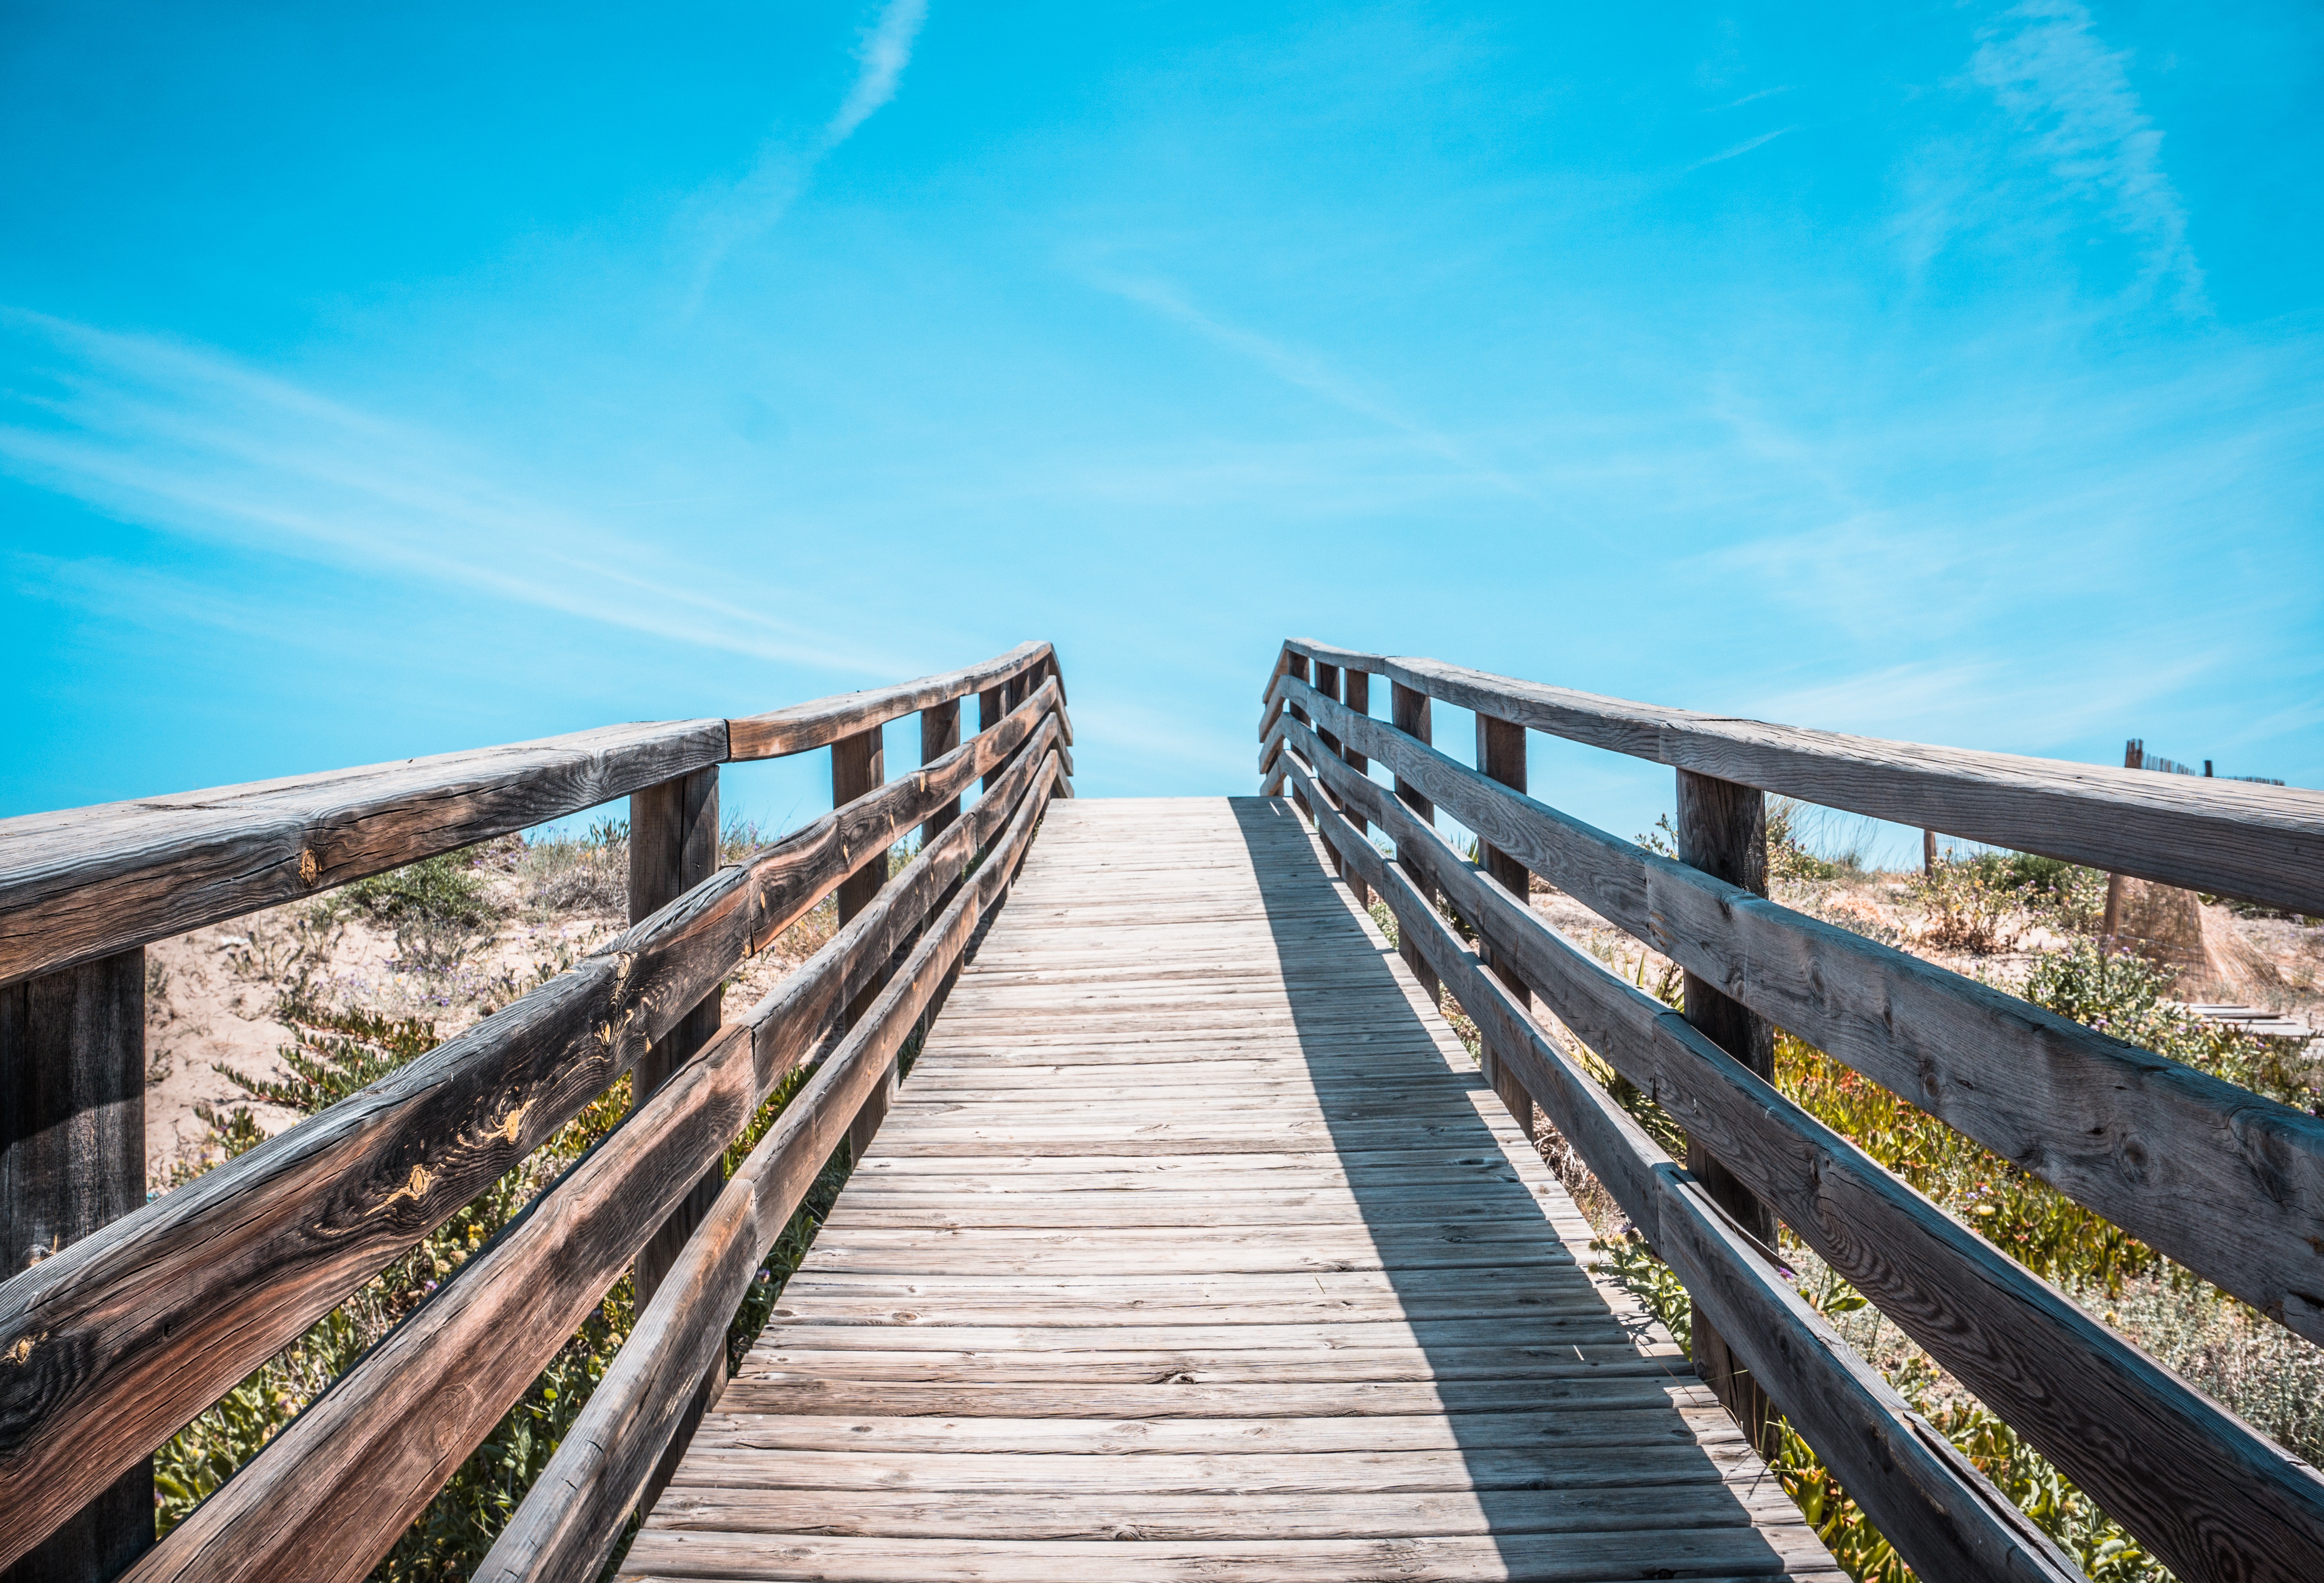
sky, boardwalk, blue, natural landscape, walkway, bridge, tree, wood, sea, horizon, cloud, pier, dock, guard rail, architecture, landscape, sunlight, ocean, nonbuilding structure, photography, sand, coast, plant, tourism, vacation, beach